Monday Club

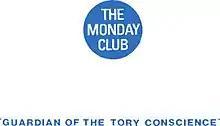
Header of the Monday Club from the 1970s

The Conservative Monday Club (usually known as the Monday Club) was a British political pressure group, aligned with the Conservative Party, though no longer endorsed by it. It also had links to the Democratic Unionist Party (DUP) and Ulster Unionist Party (UUP) in Northern Ireland.